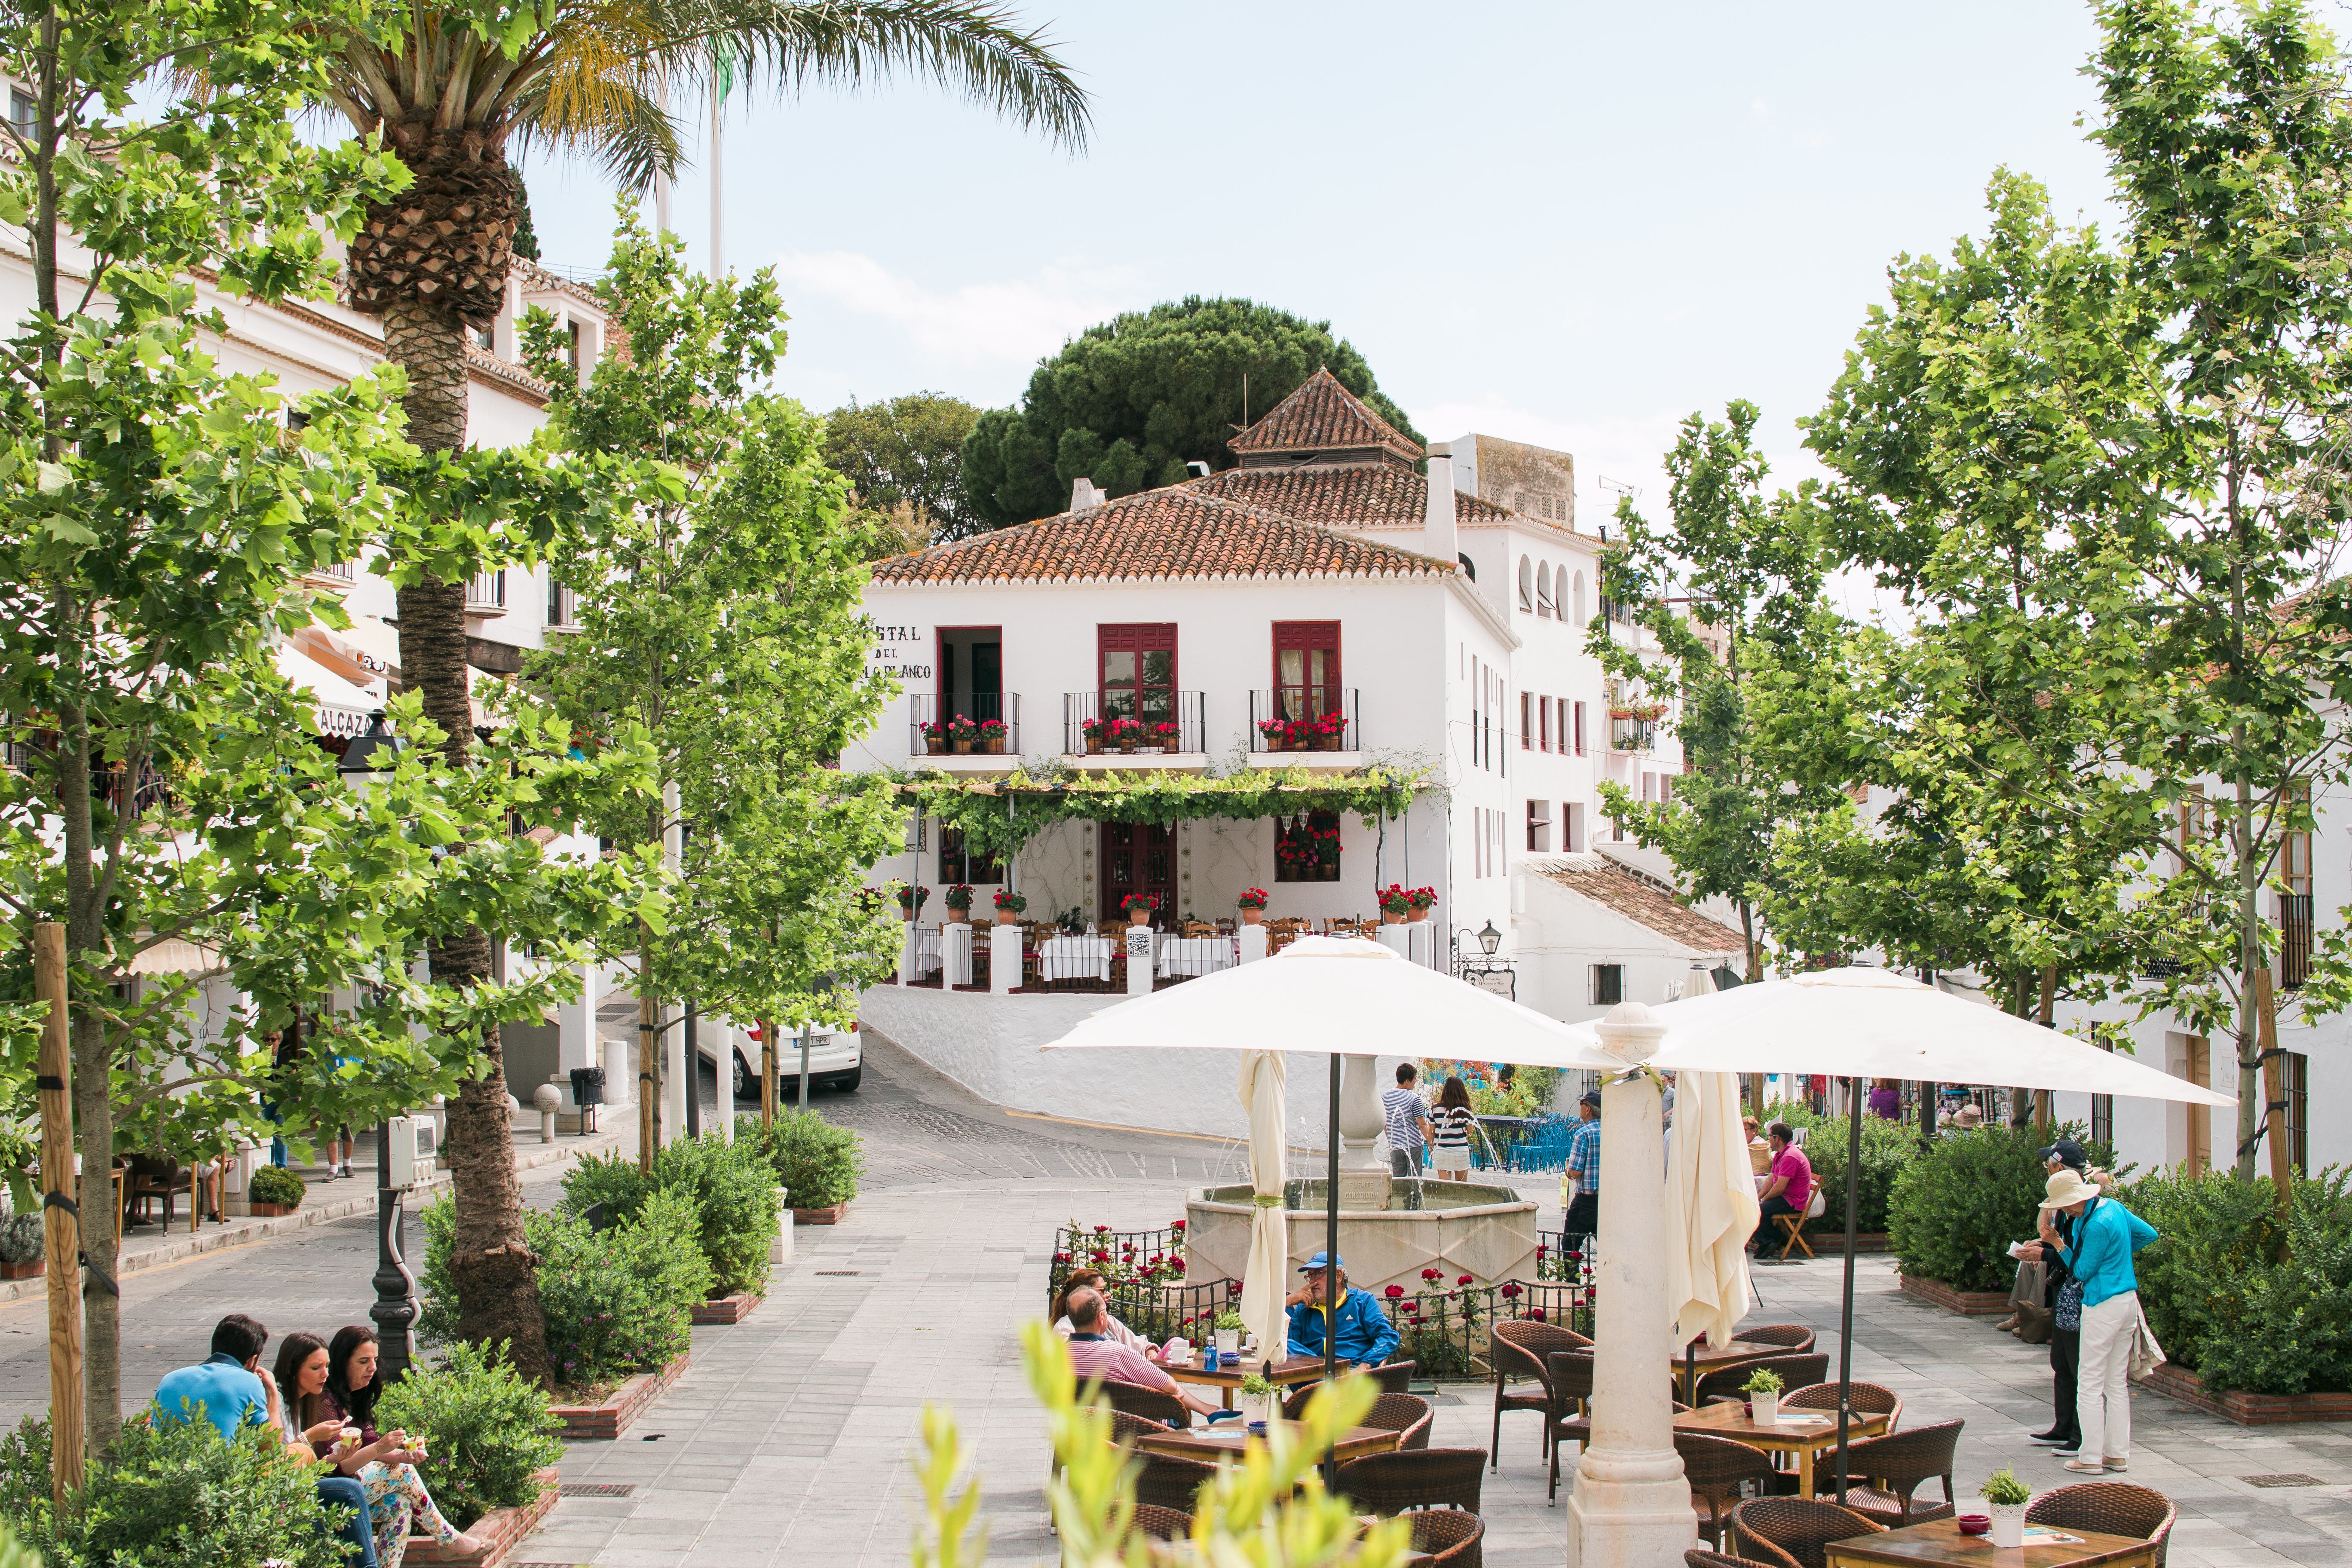
architecture, people, street, villa, town, restaurant, home, vacation, village, property, tourism, trees, outdoors, chairs, buildings, resort, umbrellas, tables, estate, hacienda, condominium, neighbourhood